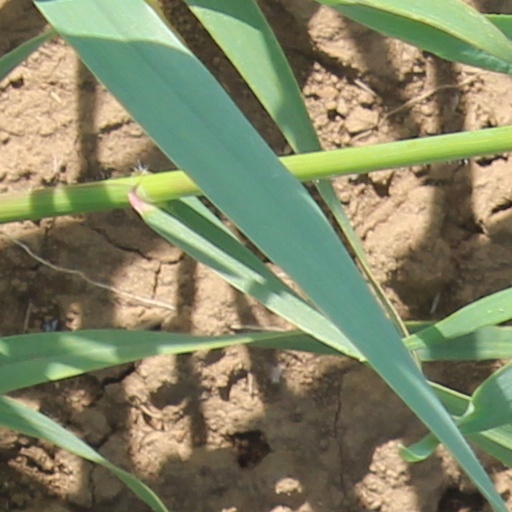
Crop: wheat